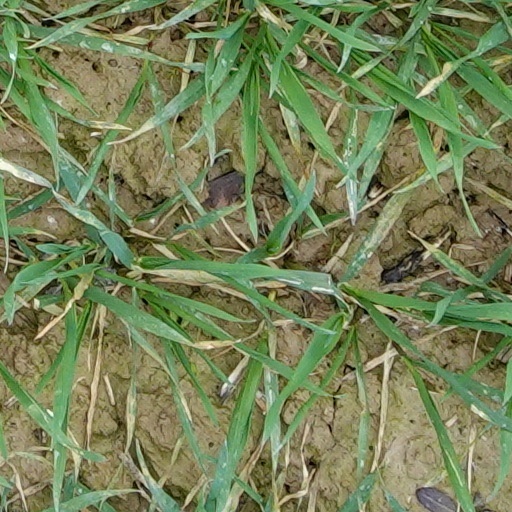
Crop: wheat